Hasan Mushaima

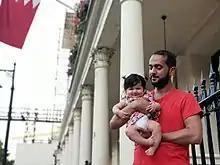
Hassan Mushaima's son Ali on hunger strike outside the Bahraini embassy in 2018.

Mushaima announced plans to return to Bahrain during the protests in February 2011, but authorities detained him in Lebanon while en route, possibly at the request of the Bahraini government. Mushaima finally did return to Bahrain on Saturday, February 26, 2011. On that day, he was described by the Associated Press as being "welcomed like a rock star," by protestors in Pearl Square. He reportedly told followers that "The dictator fell in Tunisia, the dictator fell in Egypt and the dictator should fall here."